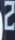
Number: 2